Connecticut LGBTQ Film Festival

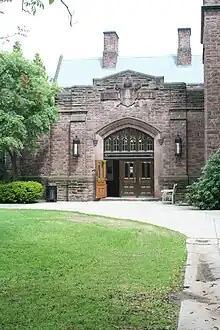

The festival was founded as the Connecticut Gay & Lesbian Film Festival in 1988 by William Mann and Terri Reid, and has run every year since, becoming the longest running film festival in Connecticut. In 2014, the festival was renamed as the Connecticut LGBTQ Film Festival. Festival director Shane Engstrom described the motivation for the name changes as follows:It’s one of those ever-evolving things. There’s always been a kind of a push-and-pull regarding the term queer. Has it been reclaimed? Are people still offended by the word queer? It seems especially in youth culture kids are quicker to label themselves as queer in order to avoid being given other labels. They embrace the label queer. We wanted to reflect that in the name.In the late 1980s and early 1990s, the festival struggled to attract audiences due to "lack of publicity" and "gloomy films", however, over the subsequent decades, the festival grew in popularity and "began playing for sold-out crowds", with audiences reaching record numbers at the 32nd annual festival in 2019.